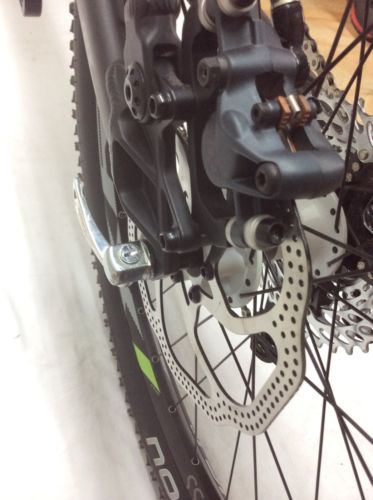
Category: bicycle